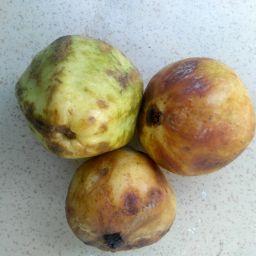
Fruit: Guava
Quality: Bad